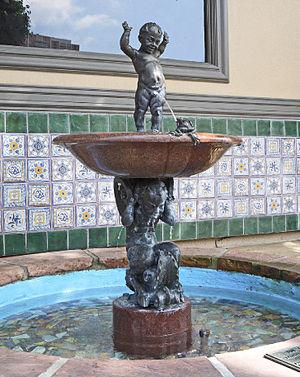
Raffaello Romanelli est un sculpteur florentin auteur de nombreux monuments à la mémoire des grands hommes italiens.